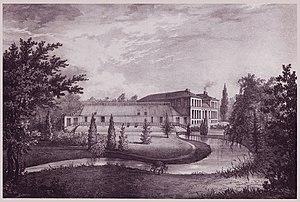
Etablissement Géographique de Bruxelles (1830-1880) gravure ancienne
Philippe Vandermaelen, né à Bruxelles, le 23 décembre 1795, décédé à Molenbeek-Saint-Jean, le 29 mai 1869 est un éminent géographe et cartographe, célèbre pour avoir conçu un Atlas universel qui fit autorité, et pour avoir fondé l'Établissement géographique de Bruxelles à Molenbeek-Saint-Jean. Philippe Vandermaelen établit de nombreuses cartes de haut niveau scientifique, à des échelles basées sur le système métrique récemment introduit en Belgique.
L'Établissement géographique de Bruxelles était un organisme privé fondé par Philippe Vandermaelen en 1830. Son activité principale était la production cartographique mais les missions que s'était assignées l'établissement débordèrent largement de ce cadre pour proposer une multitude de collections dans de nombreux domaines.